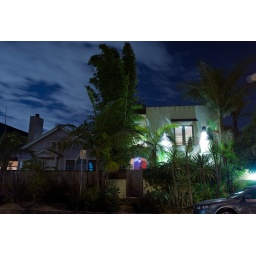
house and sky in Venice, Halloween night.